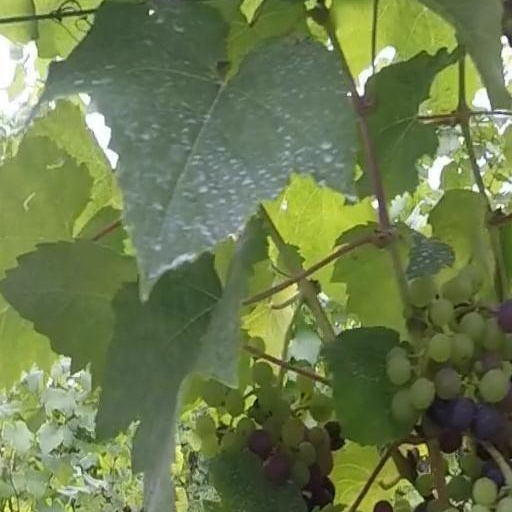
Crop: grape